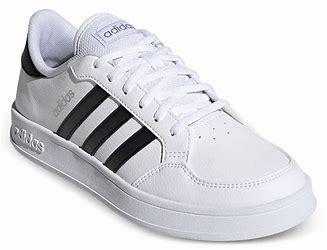
Brand: Adidas
Model: Breaknet